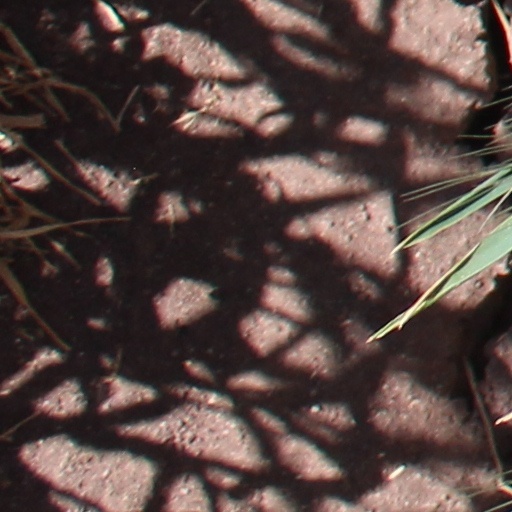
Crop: wheat